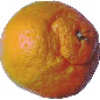
Label: Mandarine 1